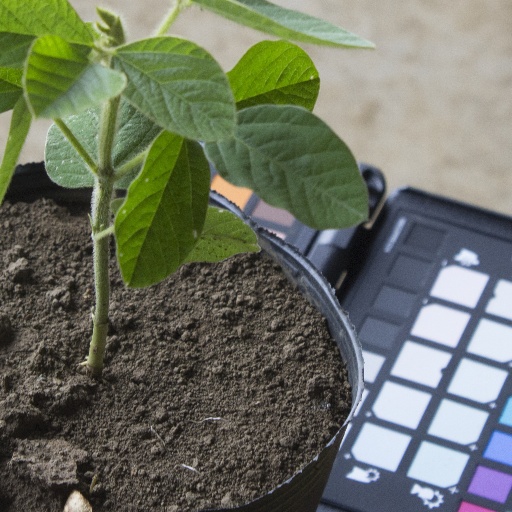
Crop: soybean